Athol Forbes

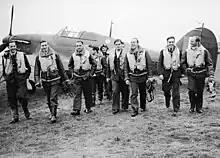
Pilots of No. 303 Squadron in front of a Hawker Hurricane fighter, October 1940

Posted to No. 303 Squadron, based at Northolt in early August, Forbes was one of its flight commanders, the other being the Canadian pilot John Kent. Apart from the squadron's commander, Squadron Leader Ronald Kellett, the remaining flying personnel being Polish pilots, many of whom could speak little or no English although all could converse in French. Equipped with the Hawker Hurricane fighter, the squadron was part of No. 11 Group but was still in training. According to Kent, Forbes was fluent in French, which helped the Polish pilots familiarise themselves with RAF procedures and practices. The squadron became operational in late August and was drawn into the aerial fighting over the southeast of England.